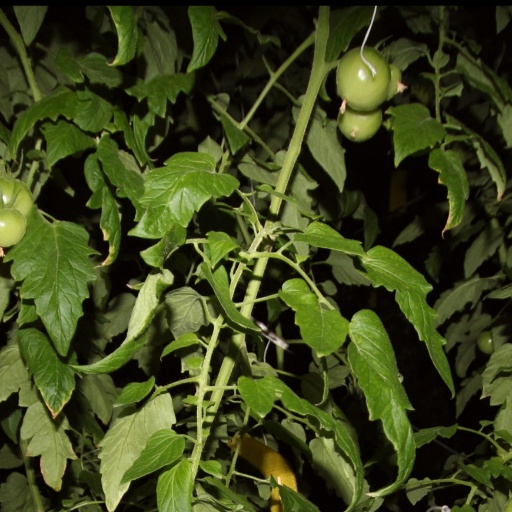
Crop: tomato